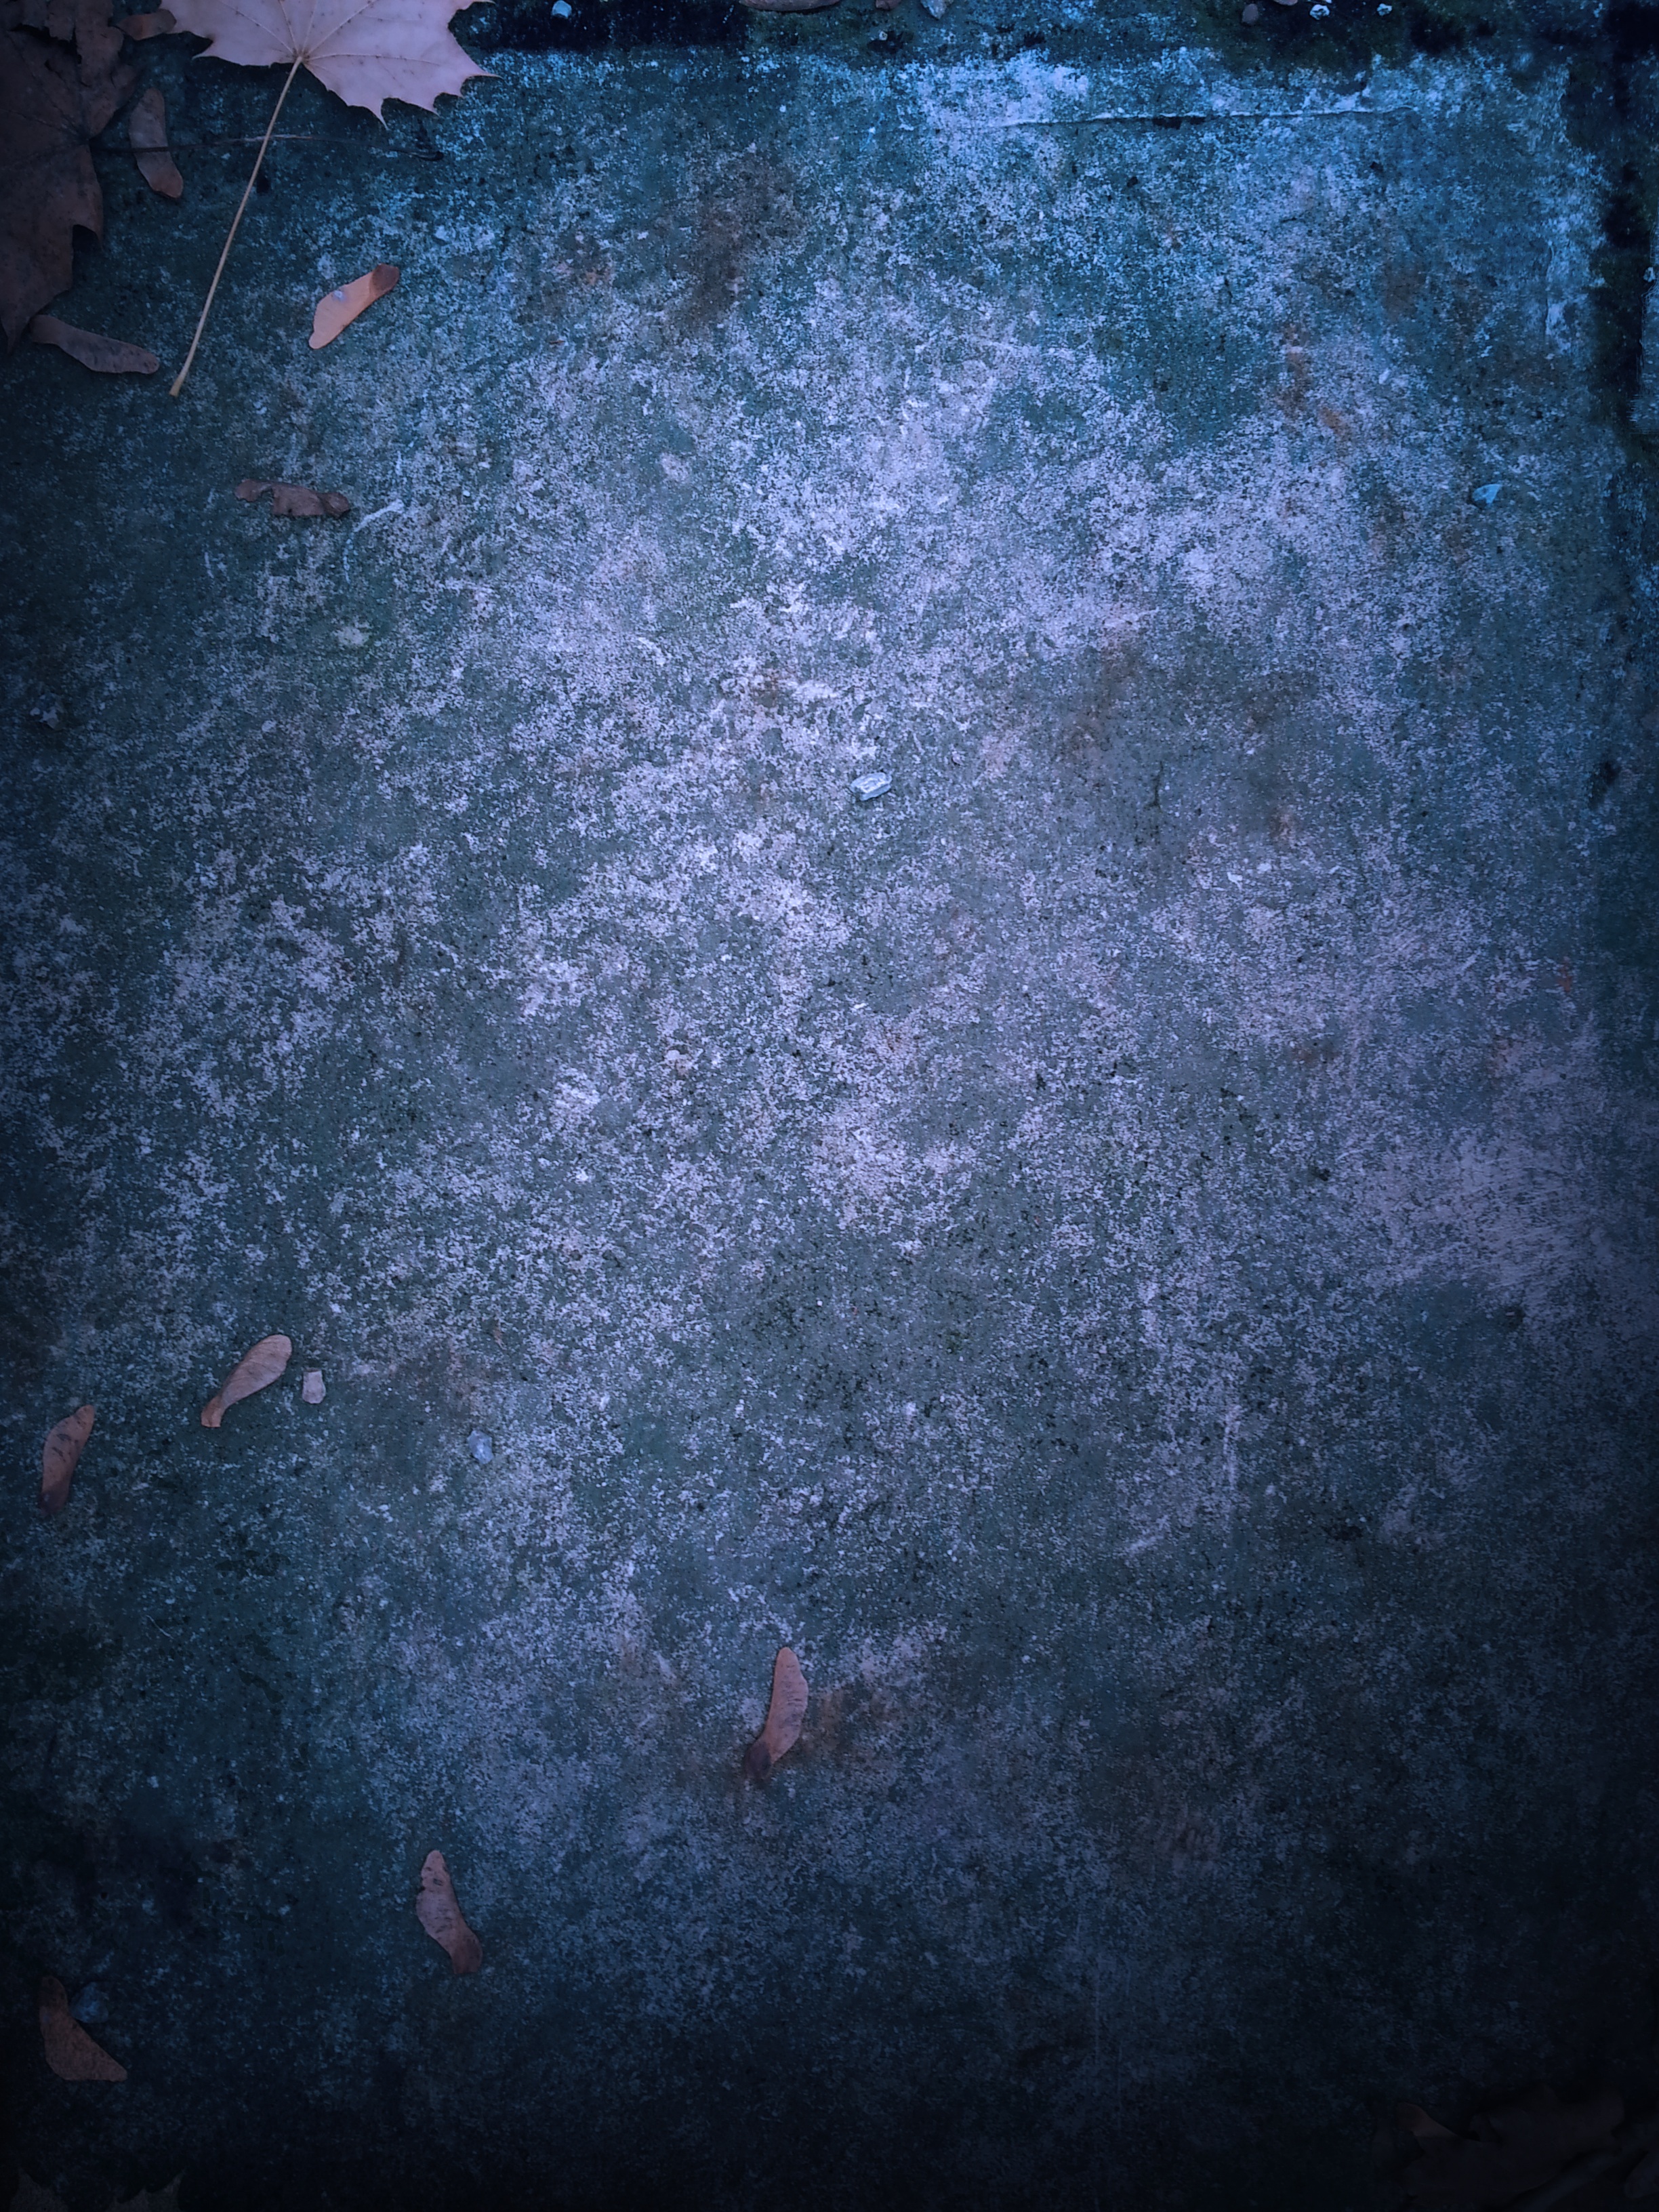
nature, cold, street, ground, texture, stone, dark, color, autumn, weather, brown, gray, dirty, grunge, darkness, blue, season, circle, leaves, grey, background, stock